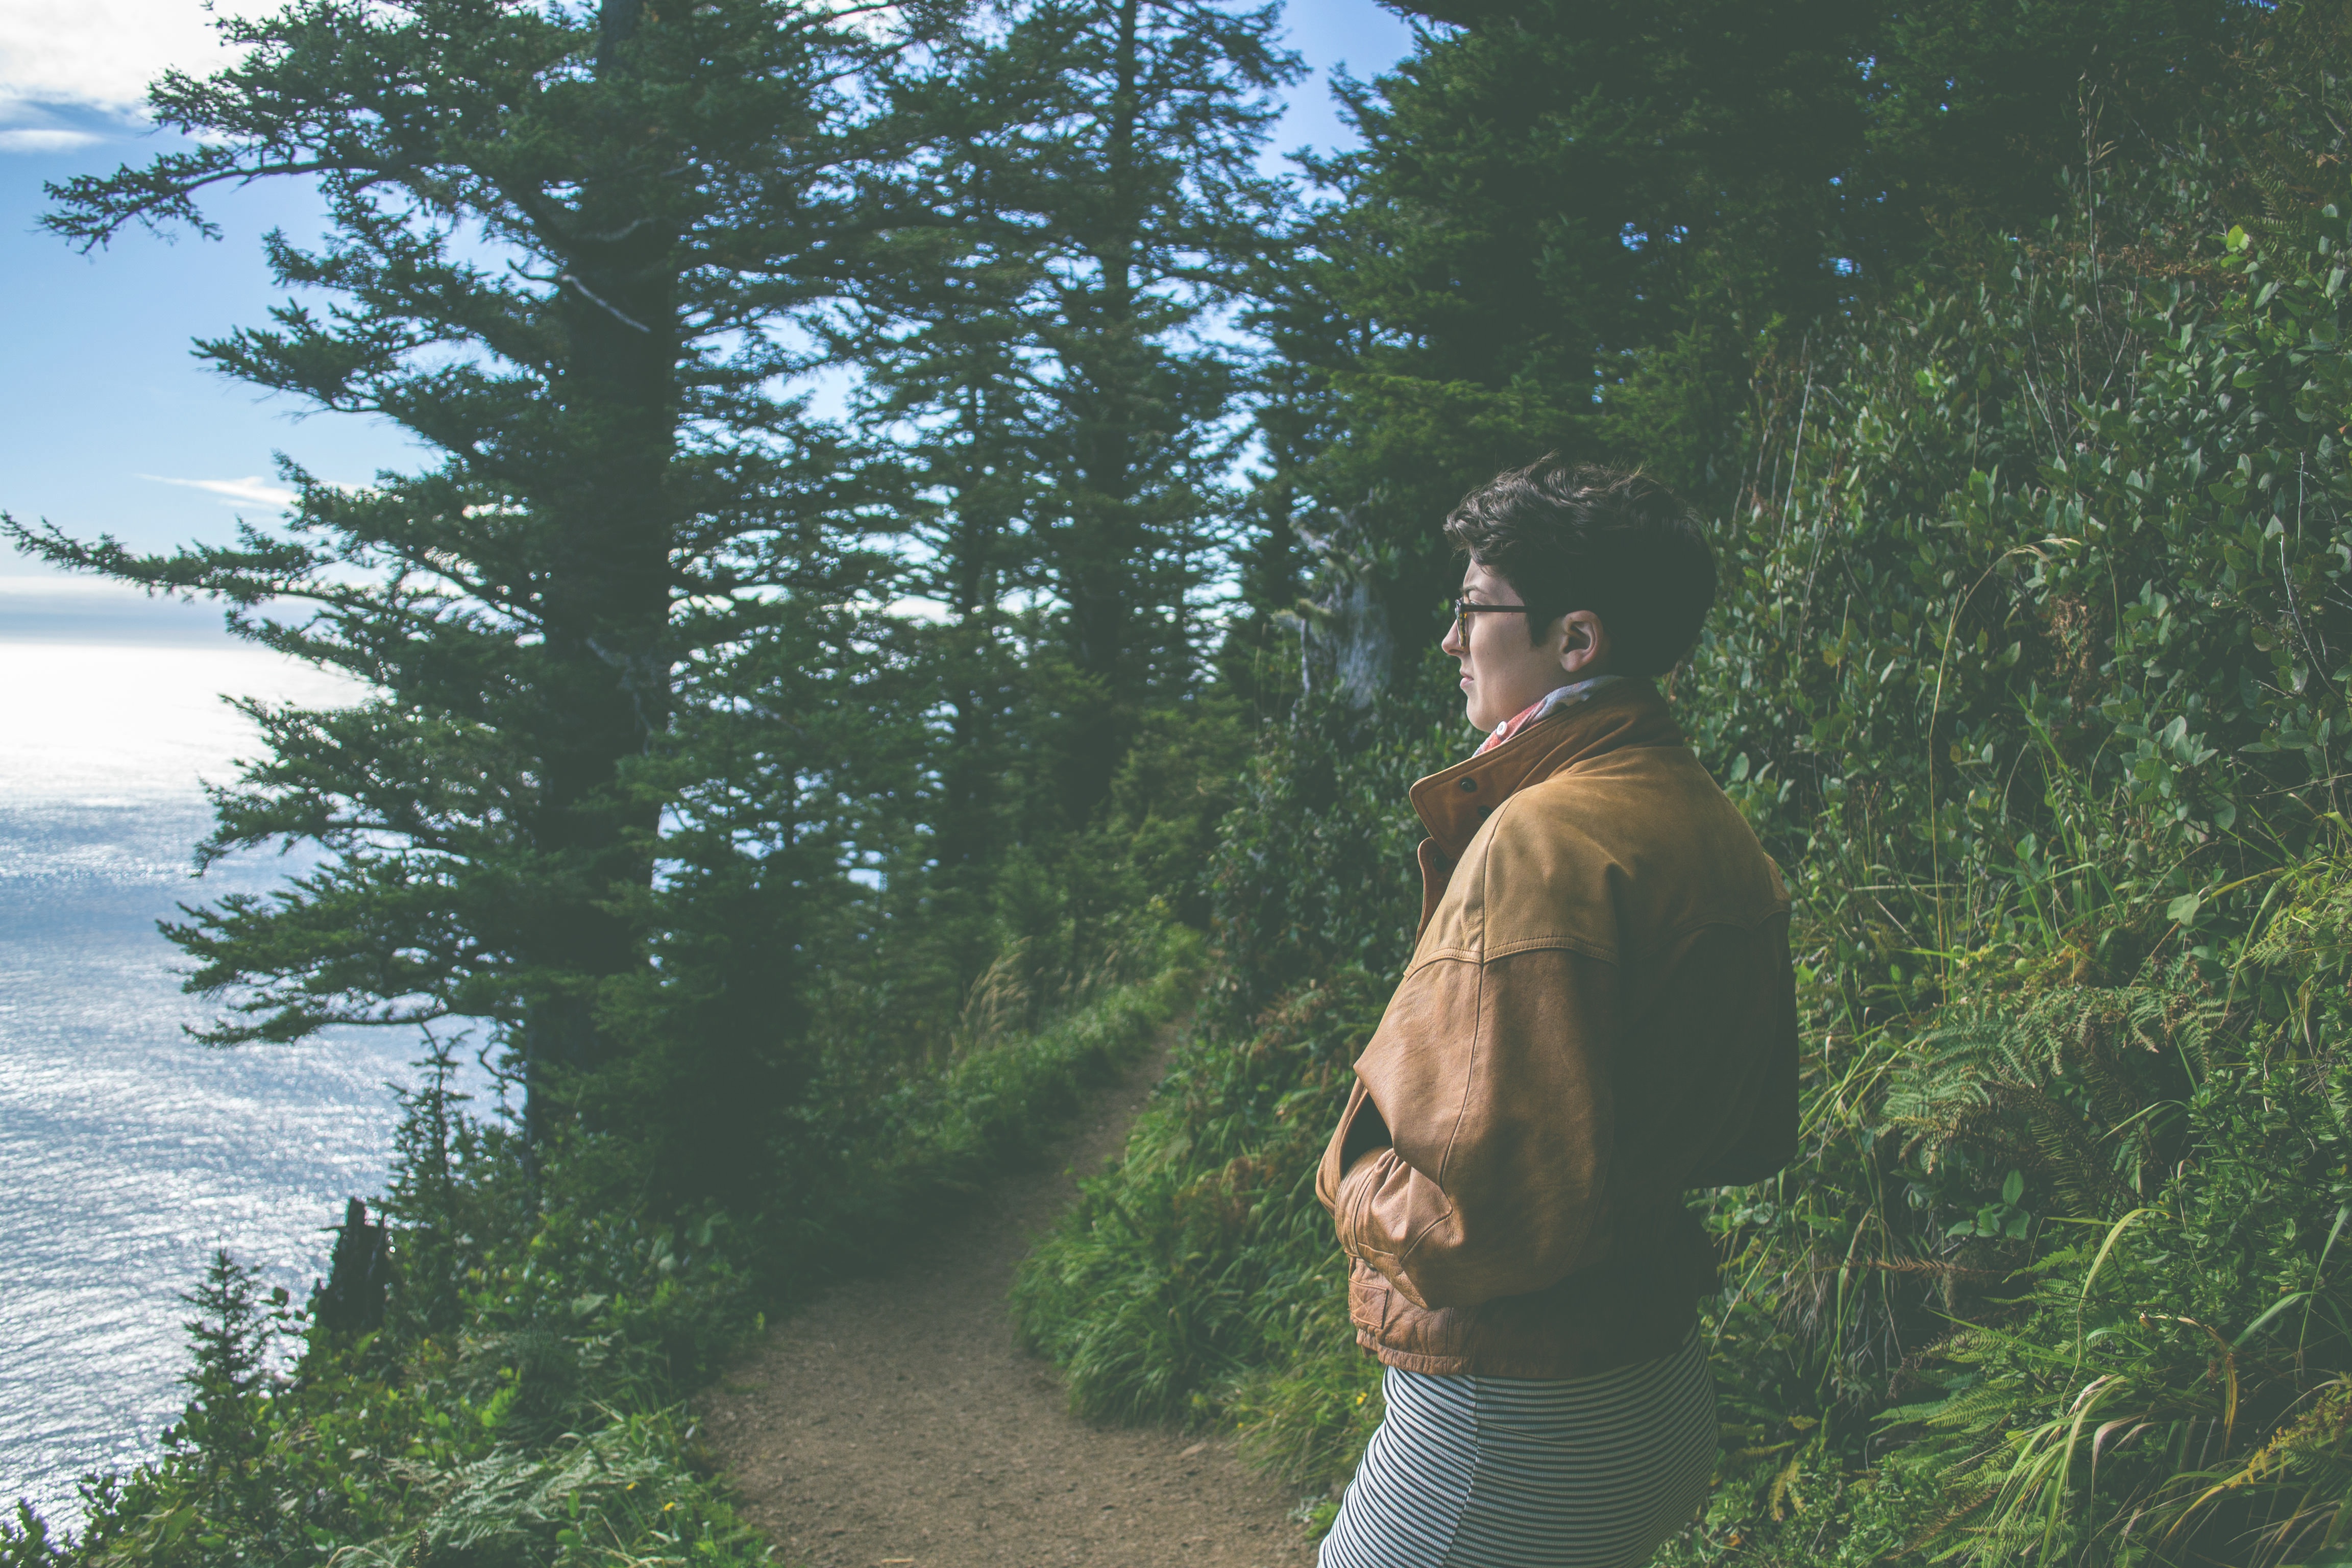
tree, nature, forest, wilderness, walking, trail, adventure, jungle, habitat, natural environment, woody plant